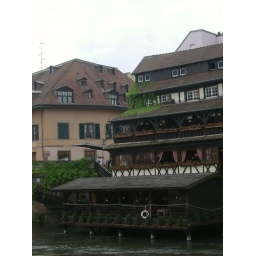
I think the curtains did me in. I drew curtains over the windows when I was a kid. Location: Strasbourg, France